Jula (singer)

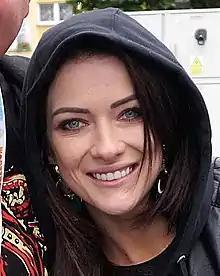
Jula, 2018

Jula (born Julita Ratowska, "primo voto" Julita Fabiszewska, 3 March 1991 in Łomża) is a Polish singer and songwriter. Known for her hits "Za każdym razem", "Nie zatrzymasz mnie" and "Kiedyś odnajdziemy siebie". Her debut album, "Na krawędzi" was released August 14, 2012.